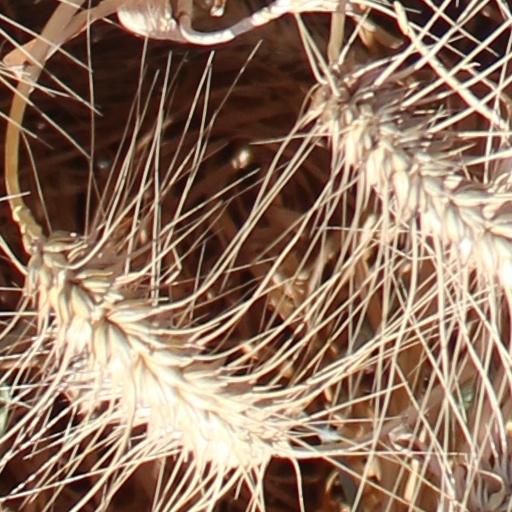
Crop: wheat